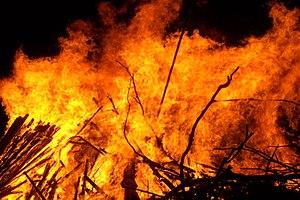
Une immolation est un sacrifice religieux.